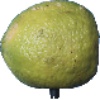
Label: Limes 1